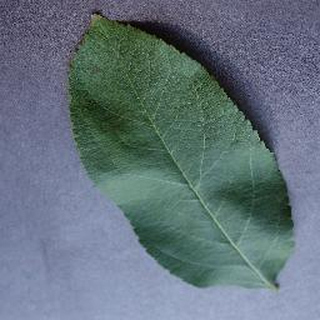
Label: healthy_apple